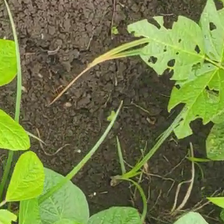
Weed species: Lavhala_(Cyperus_Rotundus)